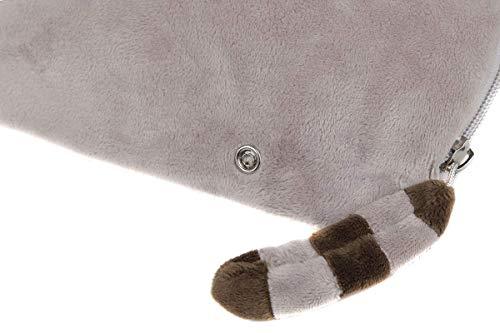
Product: GUND Pusheen Cat Plush Stuffed Animal Wrislet Purse, Gray, 8"
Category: Toys & Games | Stuffed Animals & Plush Toys | Stuffed Animals & Teddy Bears
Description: Pusheen zip-close wristlet brings adorable web comic to life while providing secure storage.
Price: $11.59
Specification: ProductDimensions:8x1x5.5inches|ItemWeight:1.44ounces|ShippingWeight:1.44ounces(Viewshippingratesandpolicies)|DomesticShipping:ItemcanbeshippedwithinU.S.|InternationalShipping:ThisitemcanbeshippedtoselectcountriesoutsideoftheU.S.LearnMore|ASIN:B00RZVHV2C|Itemmodelnumber:4048877|Manufacturerrecommendedage:12months-5years